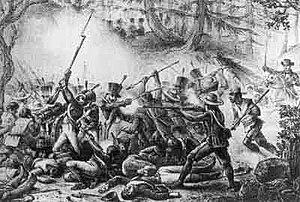
Félix María Calleja del Rey, comte de Calderón est un officier de l'armée espagnole et vice-roi de Nouvelle-Espagne du 4 mars 1813 au 20 septembre 1816, lors de la guerre d'indépendance du Mexique.
La guerre d'indépendance du Mexique est une guerre qui dura de 1810 à 1821, au terme de laquelle le Mexique devint indépendant du royaume d'Espagne et de l'Empire espagnol. Elle fut menée principalement par des Espagnols nés au Mexique : les criollos contre les Espagnols vivant dans le pays mais nés en Espagne, les peninsulares.
La bataille de Monte de las Cruces est un affrontement militaire survenu à Monte de las Cruces, près de Toluca, dans la ville de Ocoyoacac, État de Mexico, le 30 octobre 1810 entre les forces insurgées fidèles à Ferdinand VII dirigées par les créoles Miguel Hidalgo et Ignacio Allende, et les forces fidèles à la couronne espagnole aux mains des Français qui ont installé Joseph Bonaparte commandées par le colonel Torcuato Trujillo.